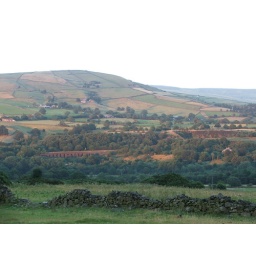
A hill in Derbyshire; you can just make out the railway bridge towards the right-hand side.